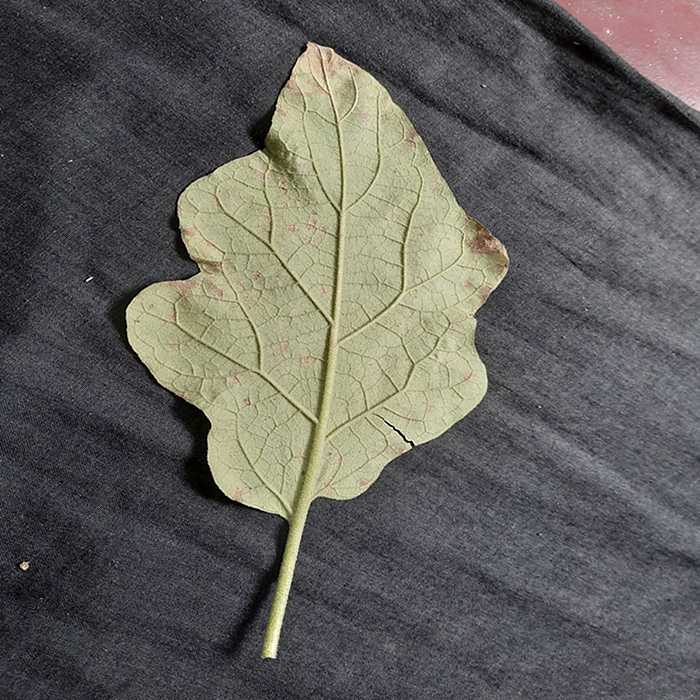
Plant: Eggplant
Label: Eggplant Cercopora leaf spot